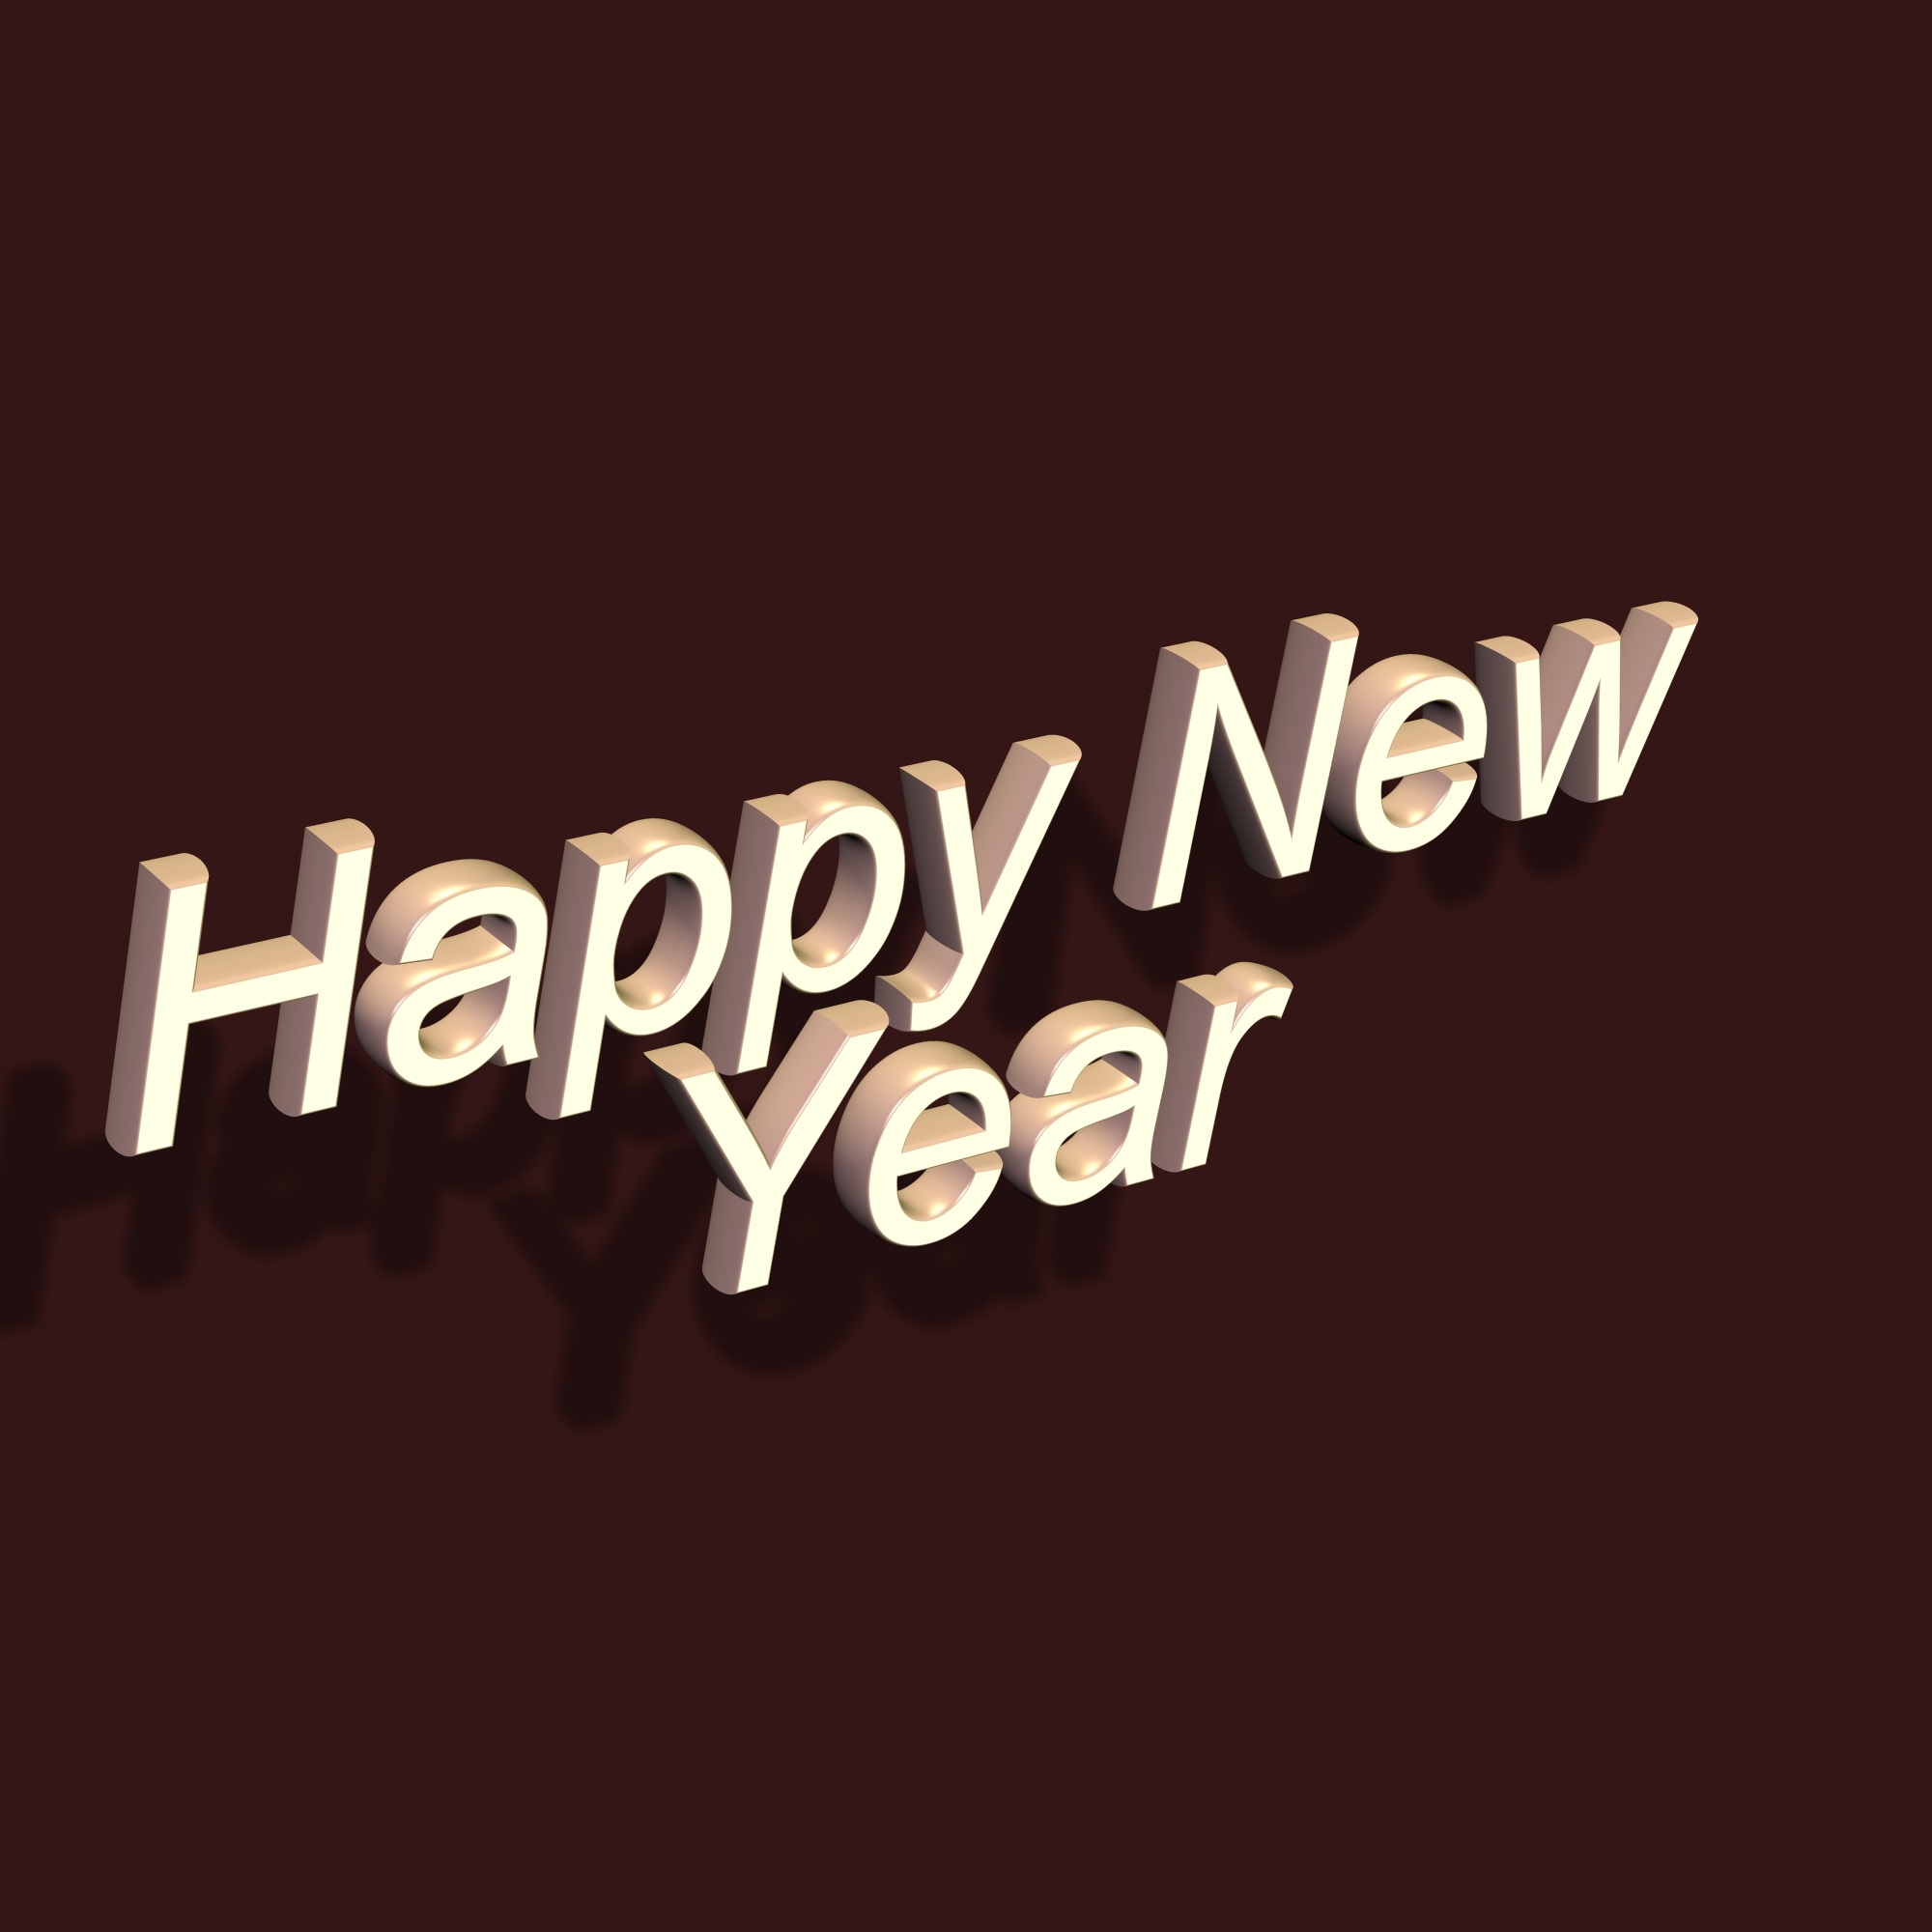
advertising, brand, font, illustration, logo, text, year, lettering, sylvester, new year's eve, new year's day, new beginning, annual financial statements, happy new year, turn of the year